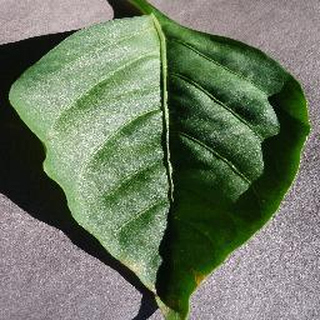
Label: healthy_bell_pepper